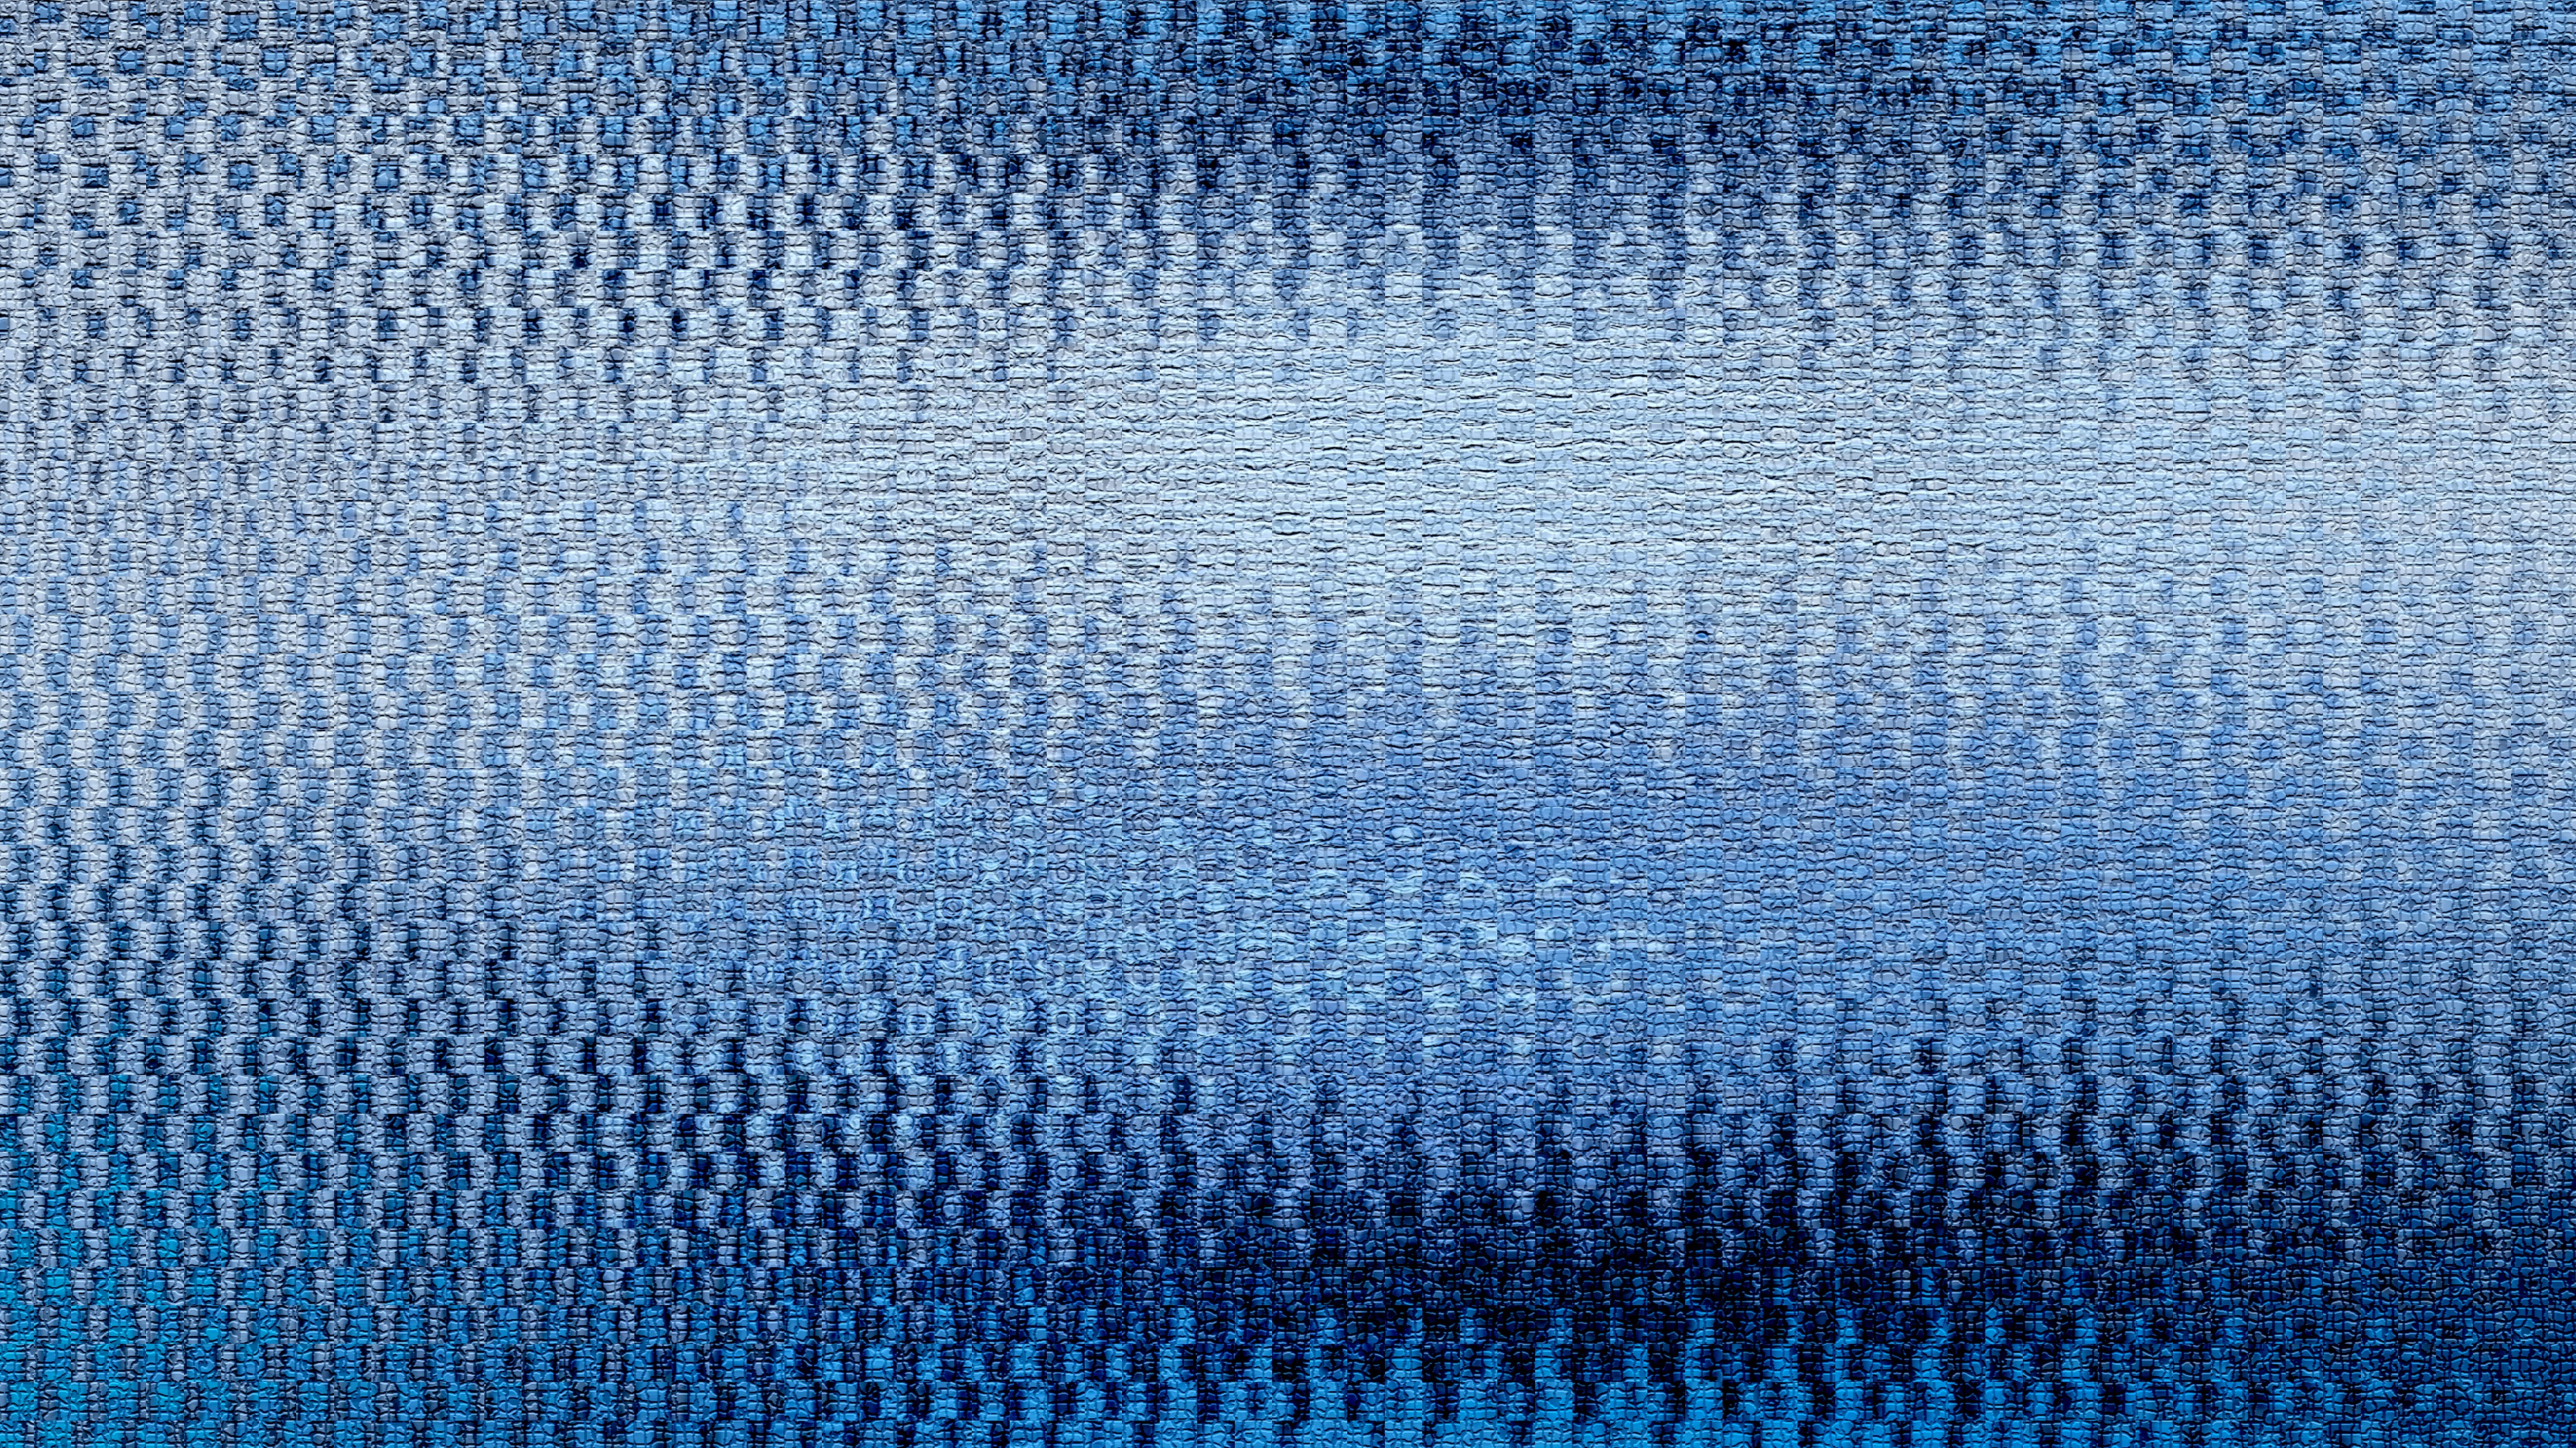
sky, texture, pattern, line, grunge, blue, background, abstract blue background, woven fabric